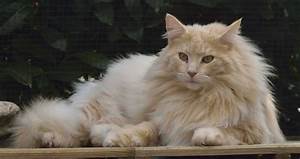
Label: gatto